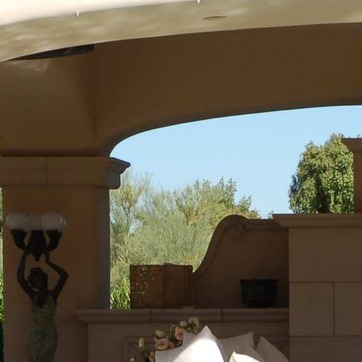
Material: sky